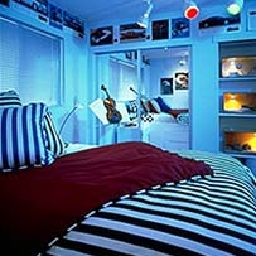
Room type: bedroom